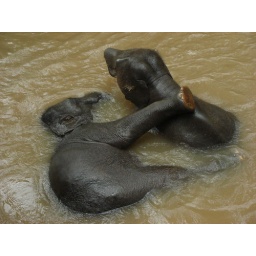
Two elephant cubs bathing in the river